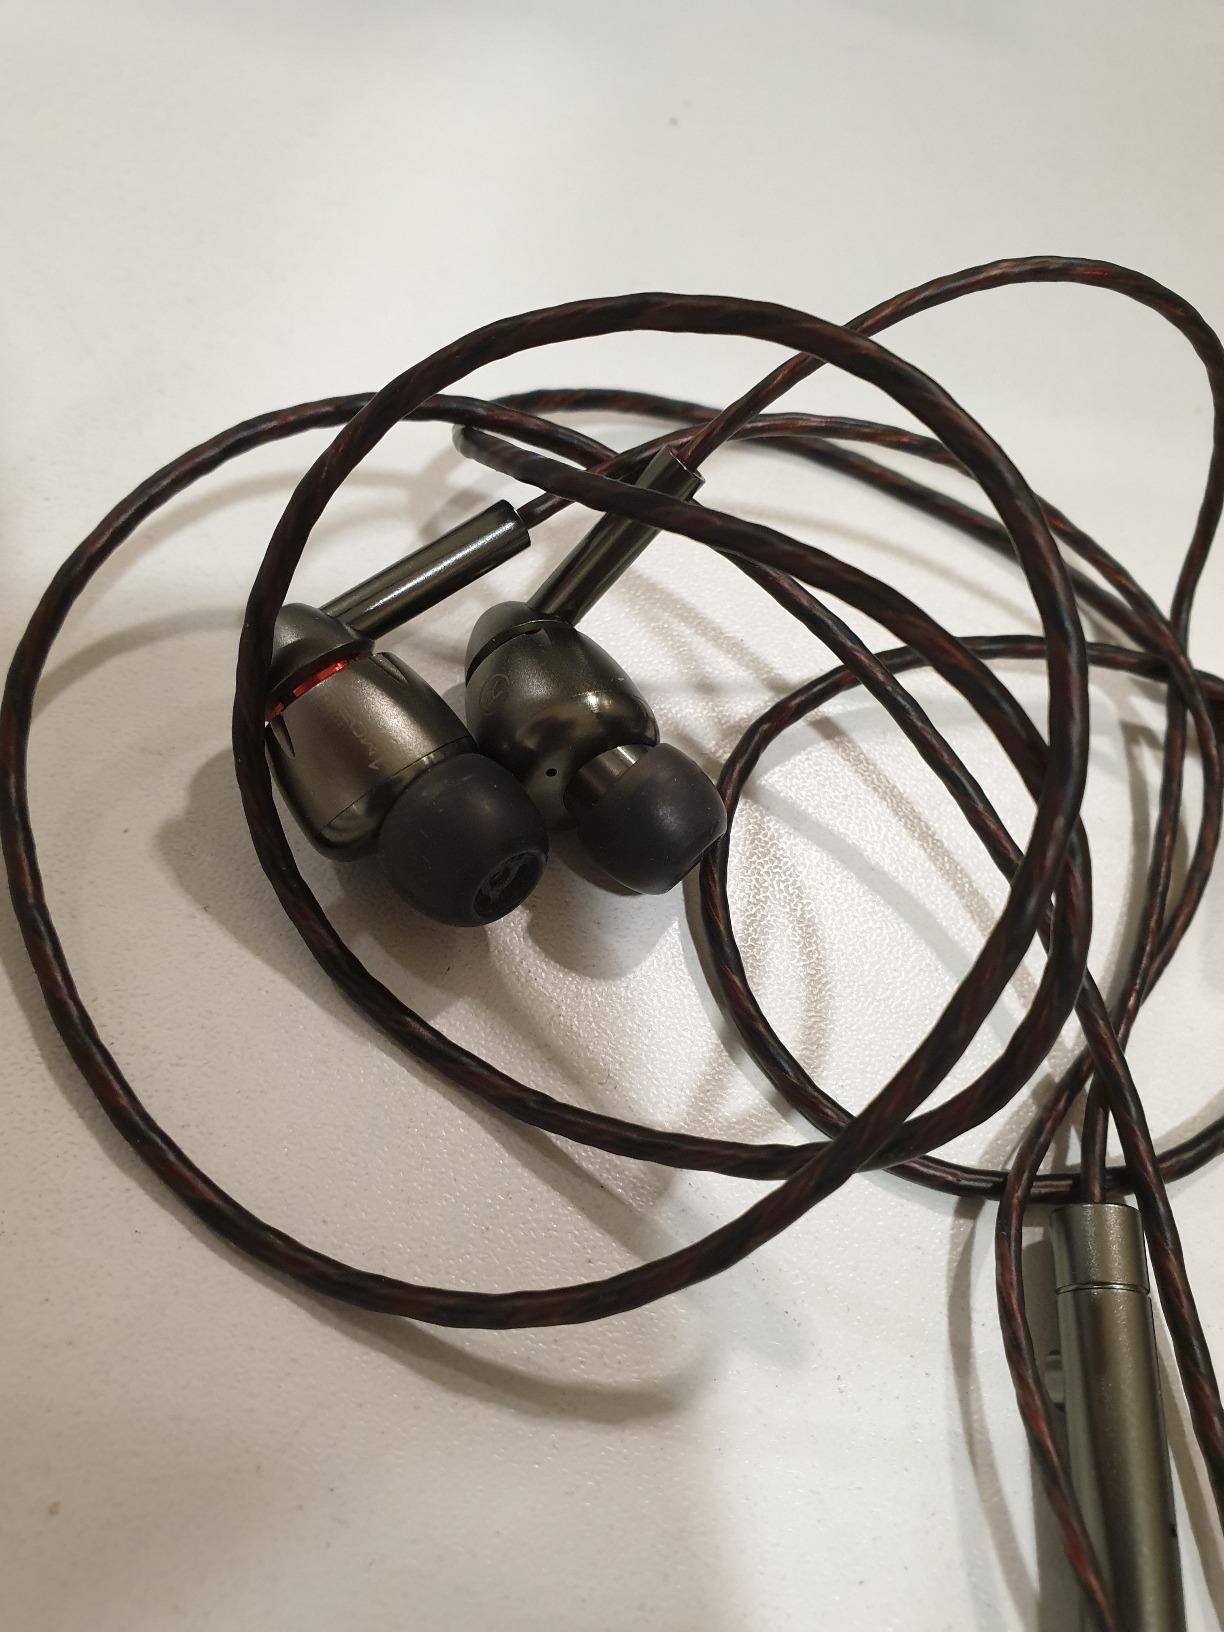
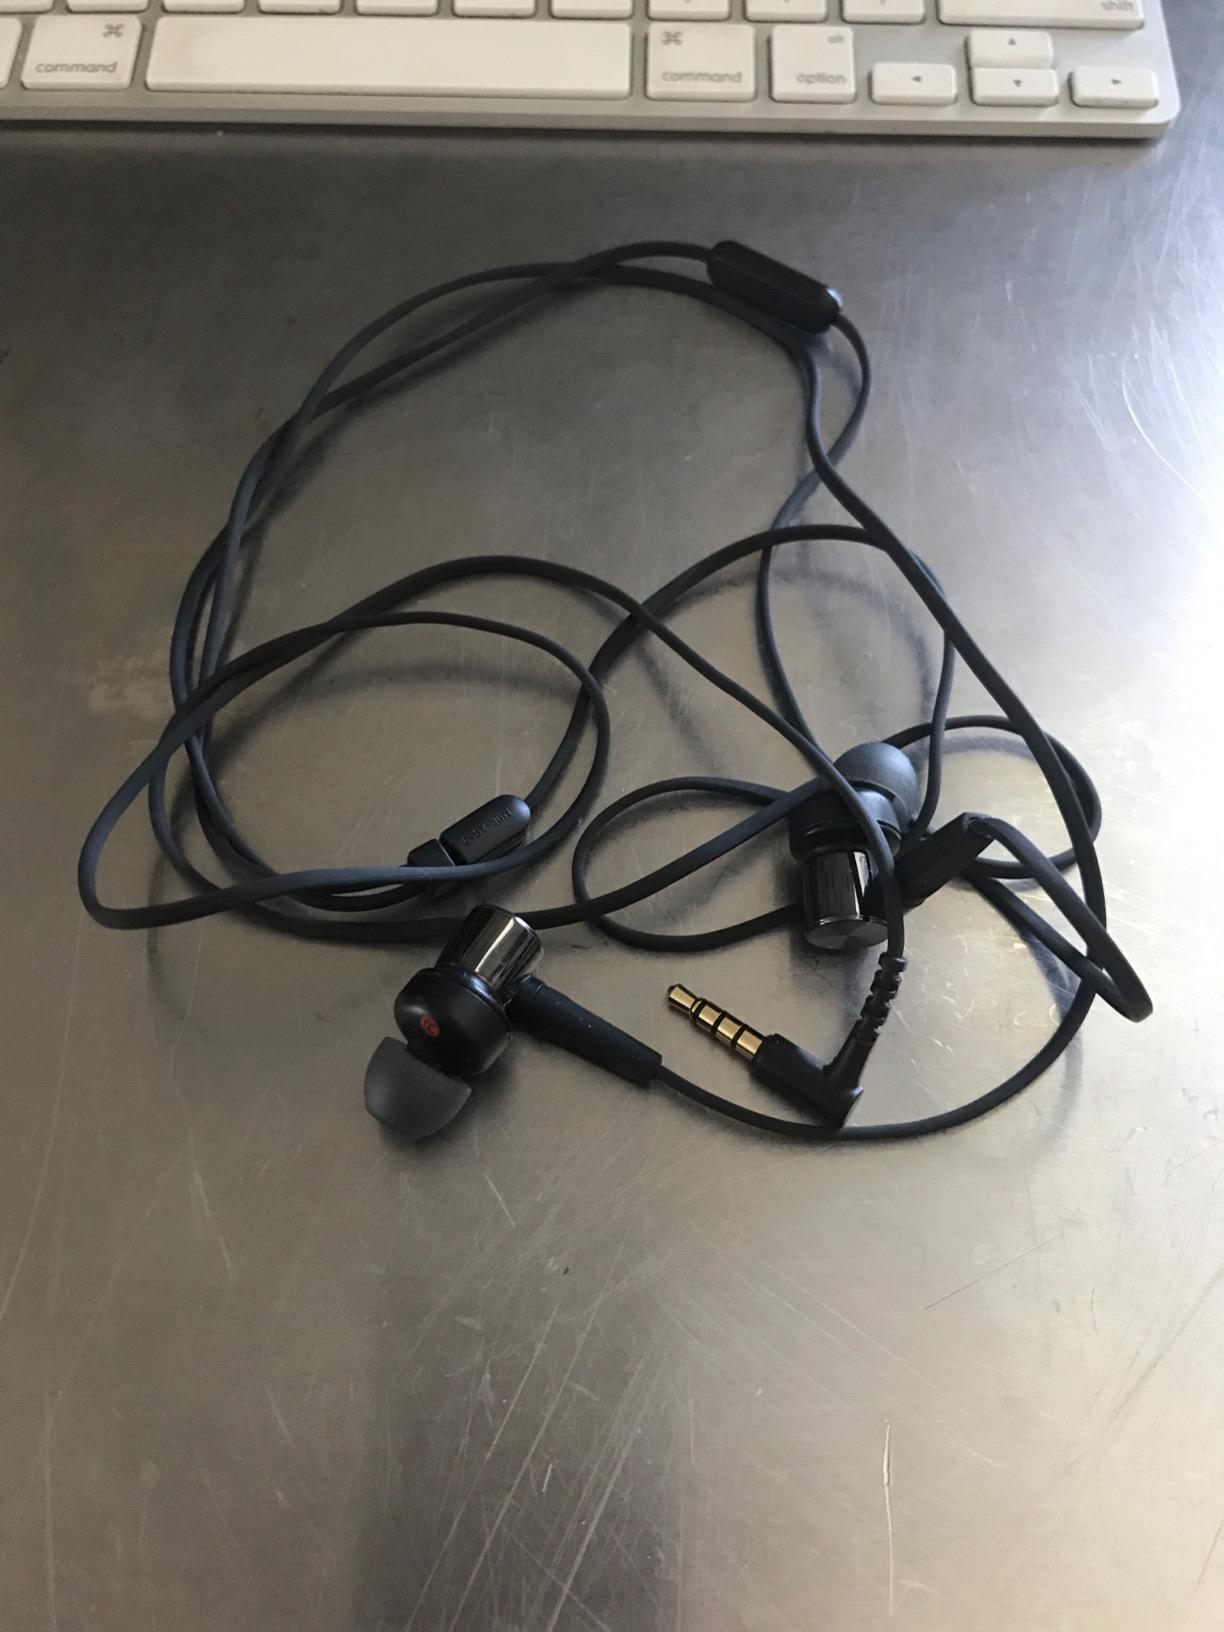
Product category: headphones
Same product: no